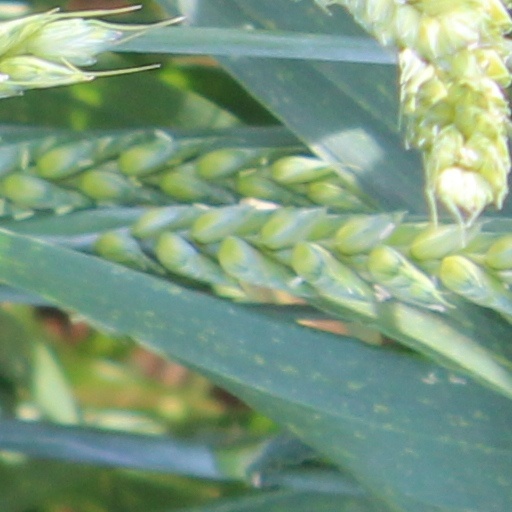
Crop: wheat